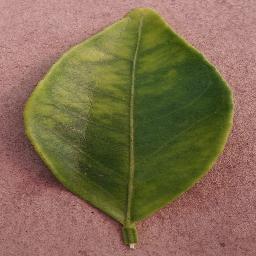
Label: Orange___Haunglongbing_(Citrus_greening)